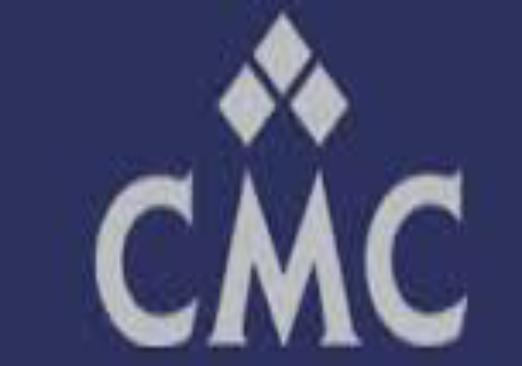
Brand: CMC
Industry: Others